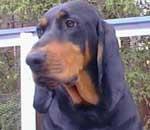
black-and-tan_coonhound